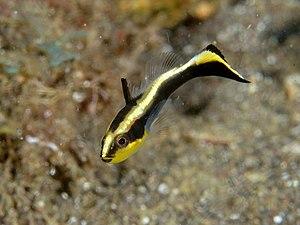
Diagramma pictum, communément nommé Diagramme peint, Diagramme ponctué ou Castex, est une espèce de poisson marin de la famille des Haemulidae.